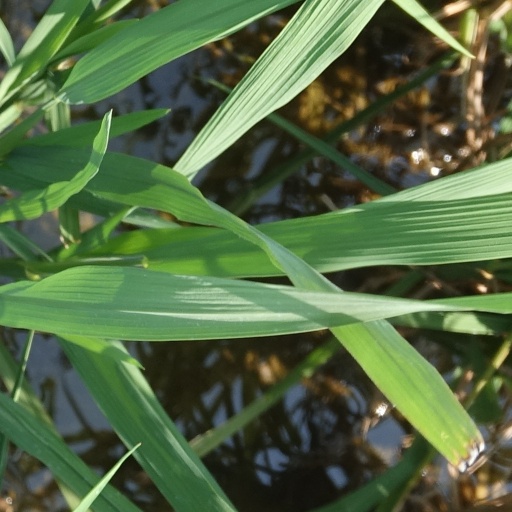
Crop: rice